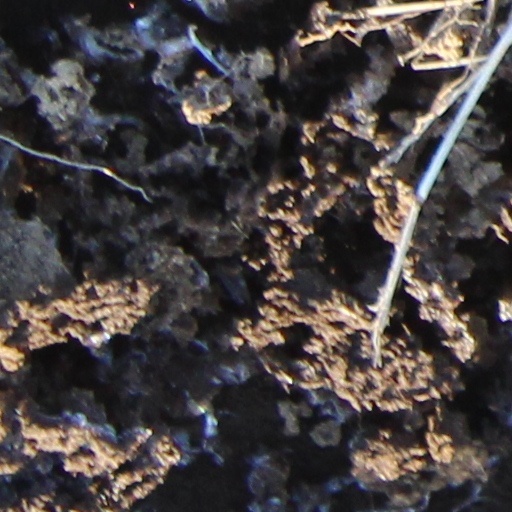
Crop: wheat